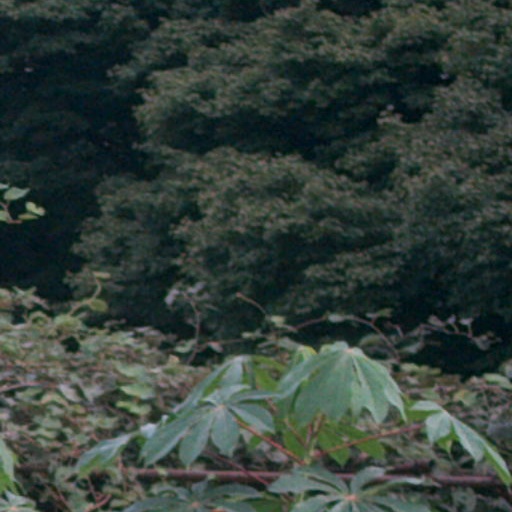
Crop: cassava